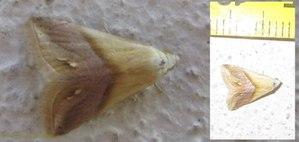
Eublemma cochylioides est une espèce d'insectes de l'ordre des lépidoptères, de la famille des Noctuidae.